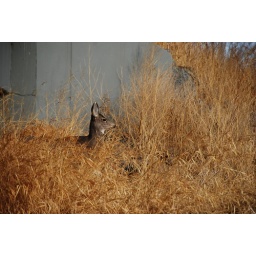
Boulder, Colorado. That's the cement base of a bridge in the background.